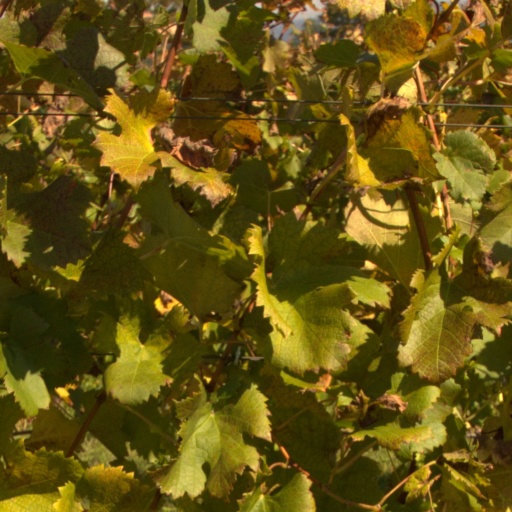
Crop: grape